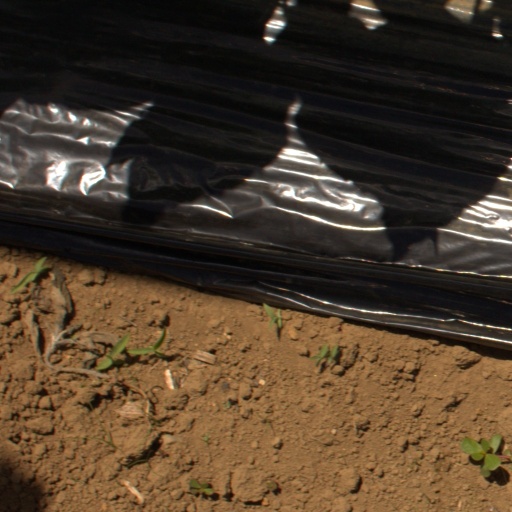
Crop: Jerusalem artichoke